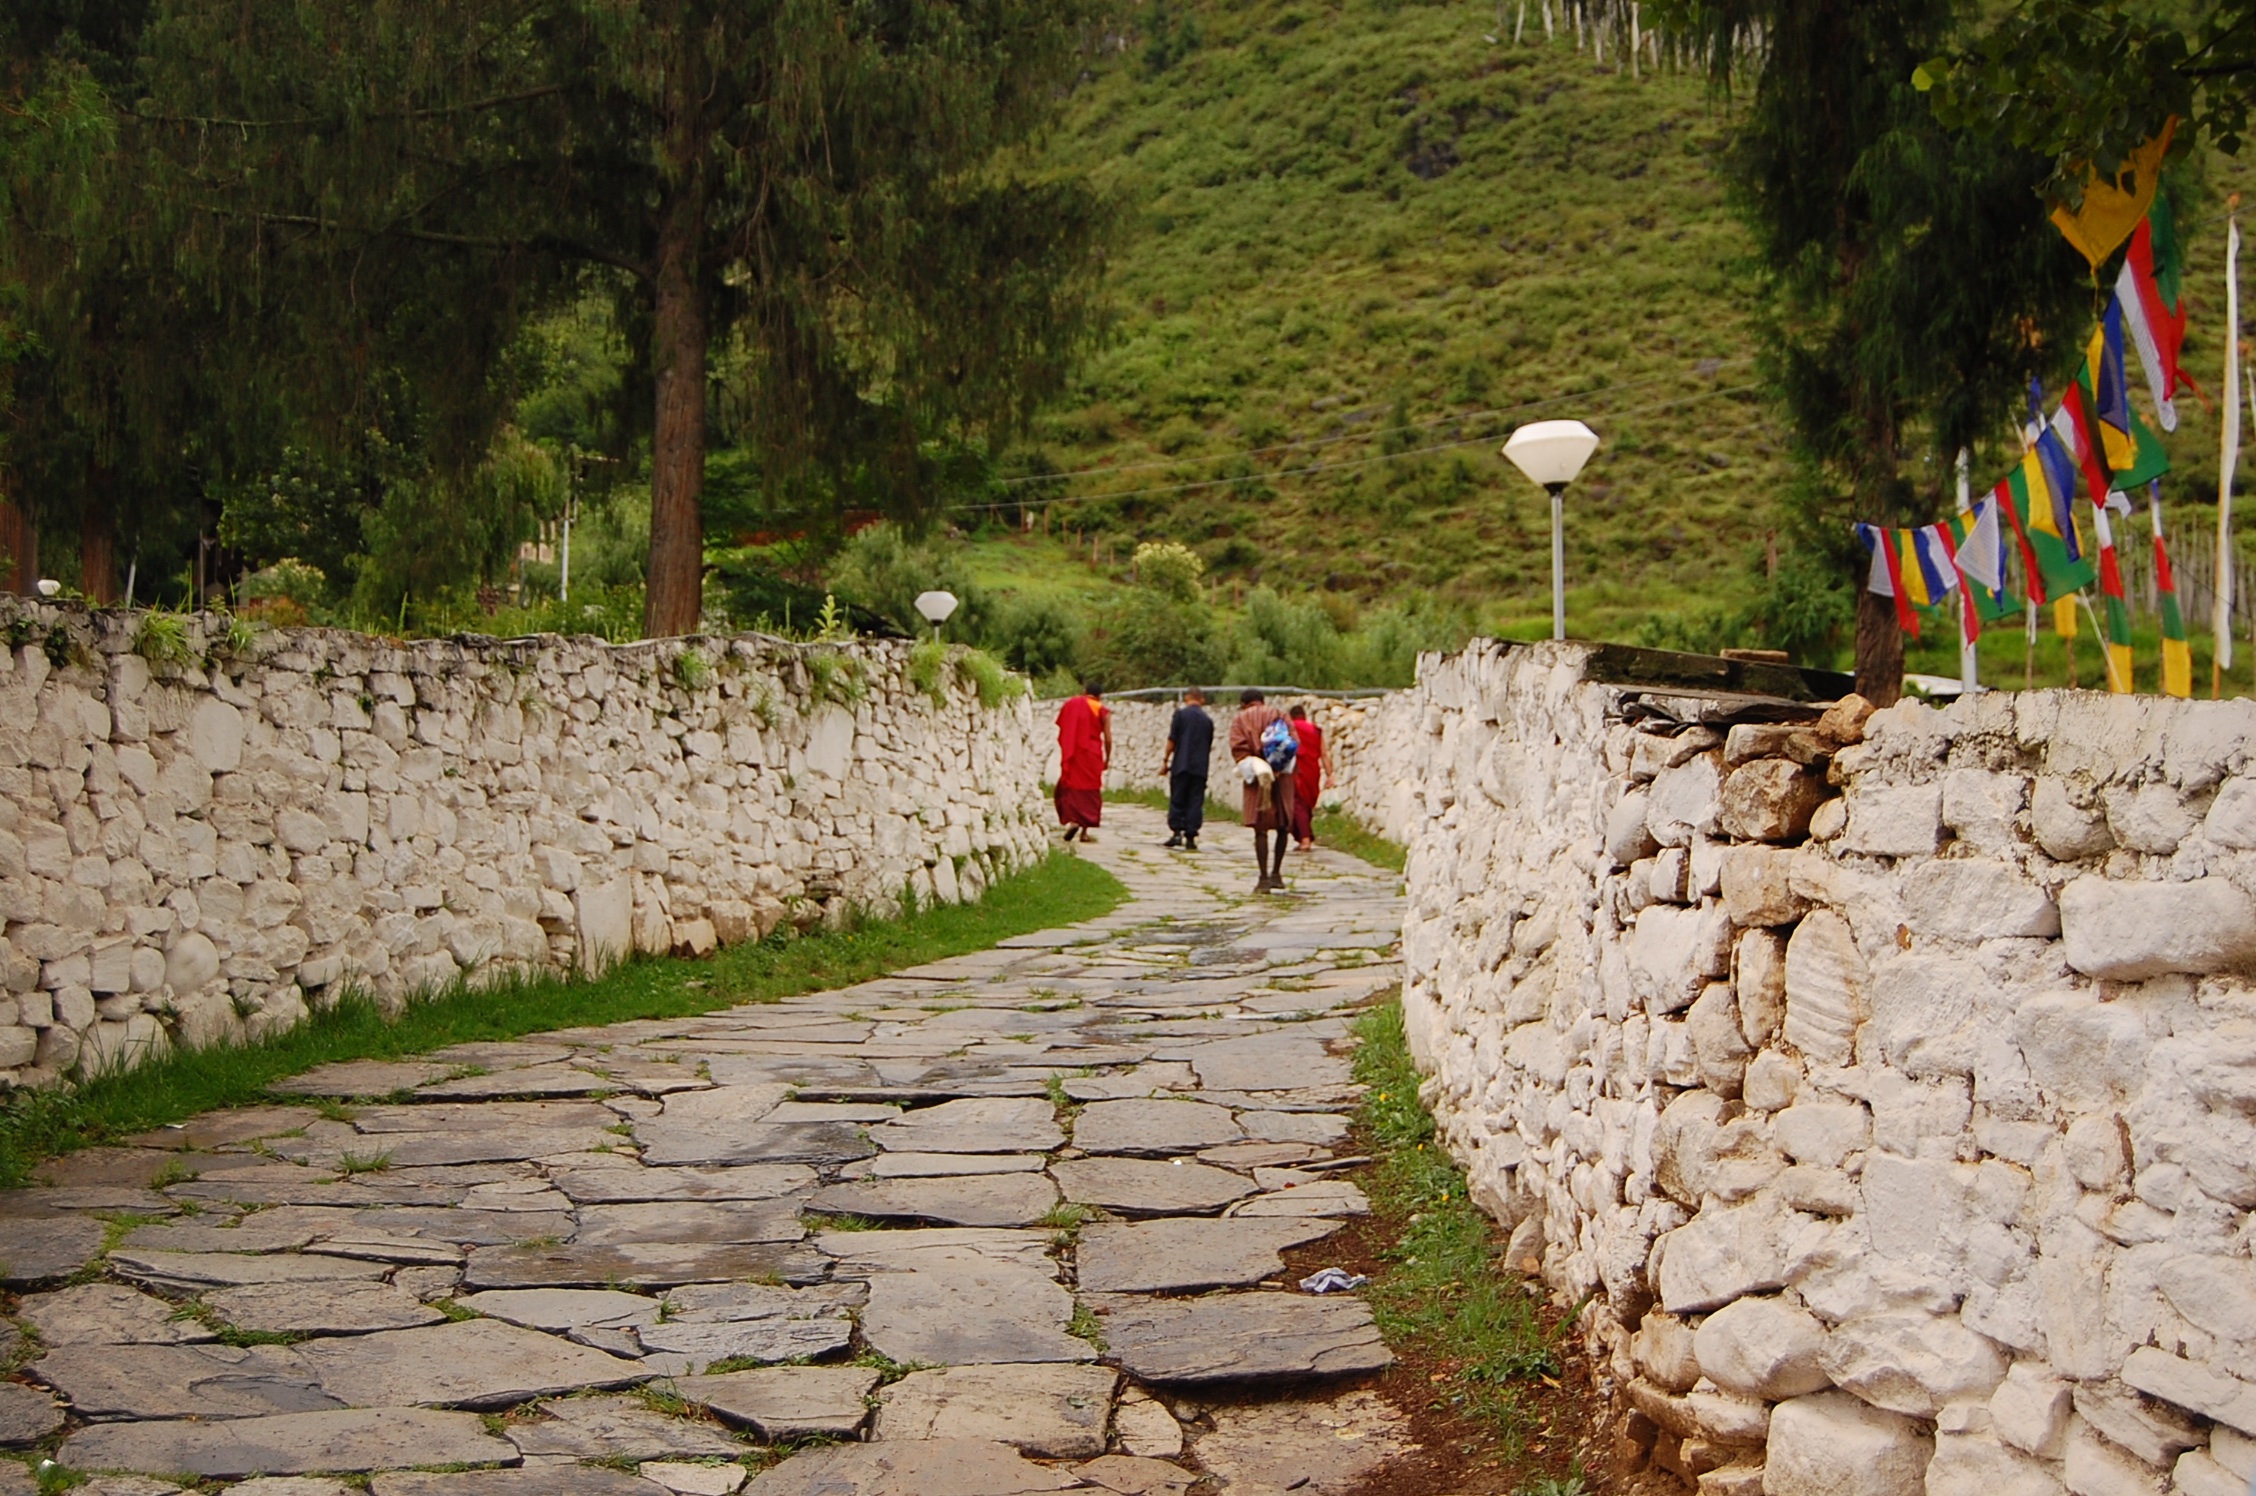
flower, wall, walkway, village